Sofía Álvarez (actress, born 1913)

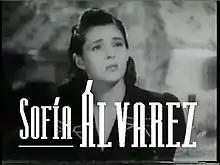
Álvarez in "You're Missing the Point" (1940)

Carmen Sofía Álvarez Caicedo (23 May 1913 – 30 April 1985) was a Colombian-Mexican actress and singer. She is best remembered for her work in the Golden Age of Mexican cinema.